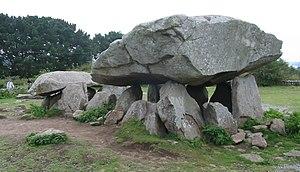
Cet article recense les monuments historiques de l'arrondissement de Vannes, dans le département du Morbihan, en France.
Cet article recense les sites mégalithiques du Morbihan, en France.